Kalachakra

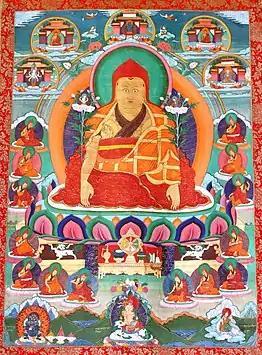
Thangkha of Dolpopa Sherab Gyaltsen

According to the Kālacakra tradition, Sakyamuni Buddha manifested as the Kālachakra deities and taught the Kālachakra root tantra at a stupa in Dharanikota (near modern Amaravathi, Andhra Pradesh). He did this while supposedly bilocating (appearing in two places at once) at the same time as he was also delivering the Prajñāpāramitā sutras at Griddhraj Parvat in Bihar.